The Catalogue

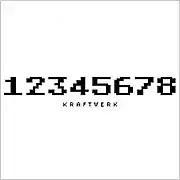
Front cover of the 2004 promo version of "The Catalogue".

The boxed set was initially planned for release in 2004 on compact disc and vinyl format and was distributed as a promotional boxed set on compact disc. Copies were often sold on eBay for high prices. An actual release date was not announced and the project remained unreleased for years, despite having a page on the Kraftwerk website during this time.